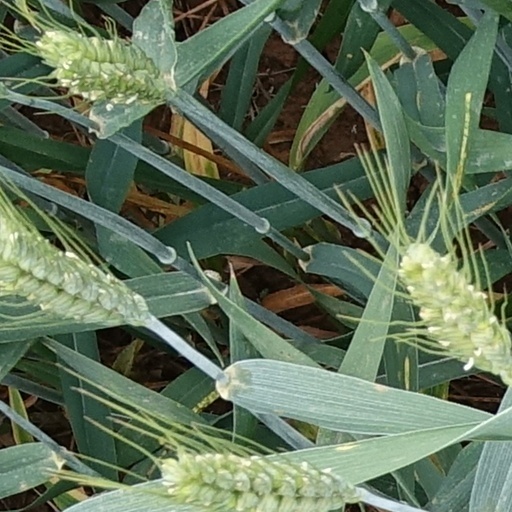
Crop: wheat